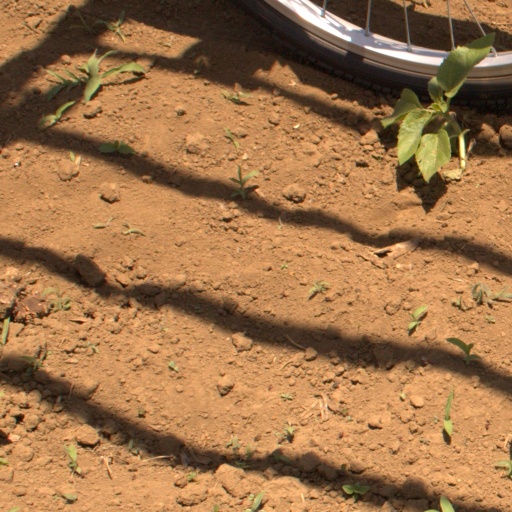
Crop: Jerusalem artichoke